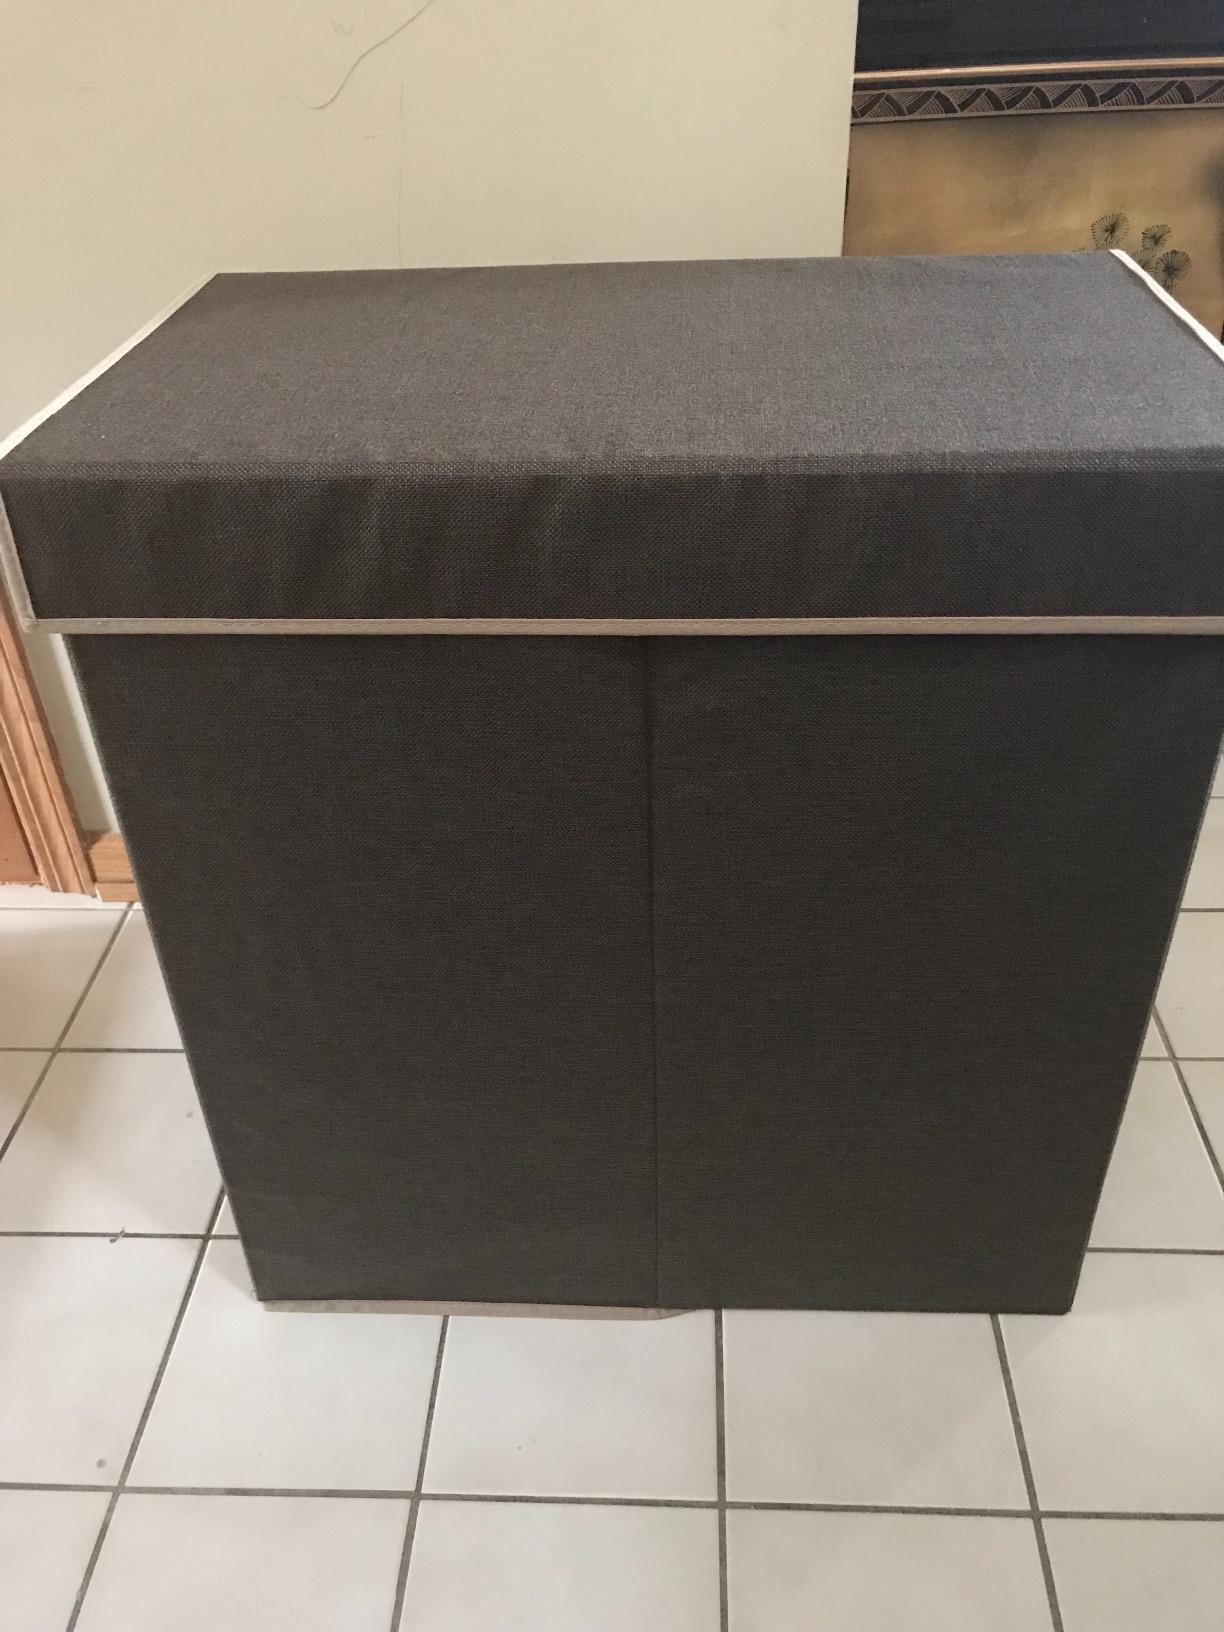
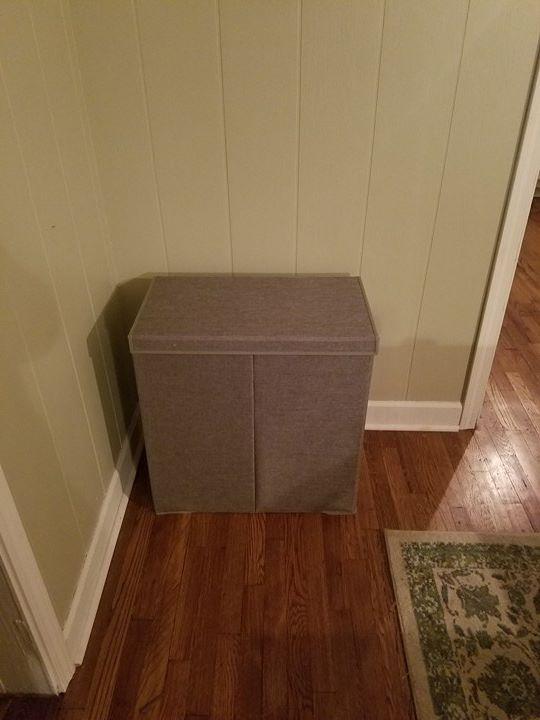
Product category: items_hamper
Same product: no